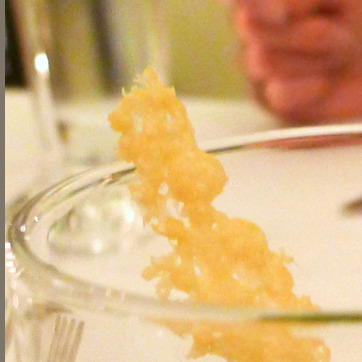
Material: food